Chico Midtown Station

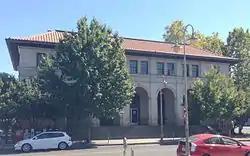
Chico Midtown Station

The Chico Midtown Station (more commonly known as the Downtown Chico Post Office) is a United States Postal Service post office in downtown Chico, California.